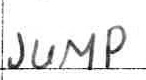
Label: jump